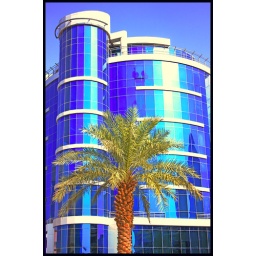
Blue glass building in riyadh I guess the palm tree gives this middle east feeling to the picture :-)